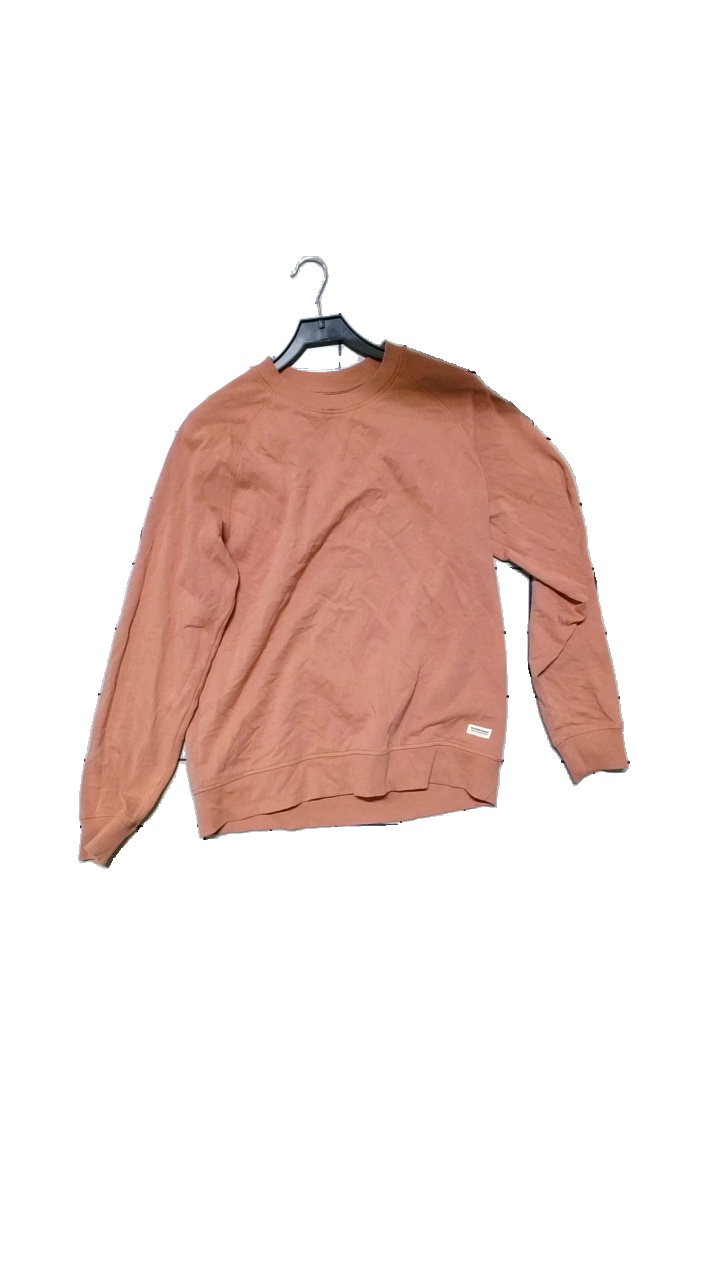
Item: Sweater (Men)
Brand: Lager 157
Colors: Pink
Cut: Regular
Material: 100% cotton
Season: All
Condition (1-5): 3
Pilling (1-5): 2
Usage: Reuse
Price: <50